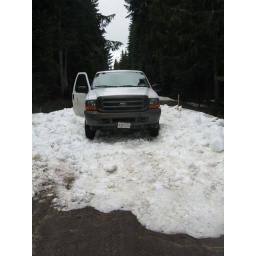
Digging out our truck in a snow drift on forest road that is off the 21 road.